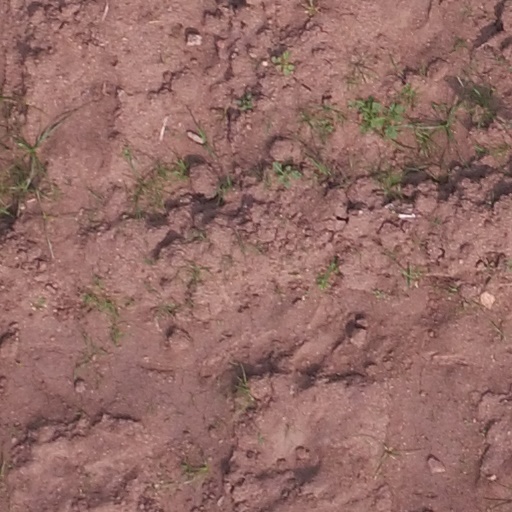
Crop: maize; corn